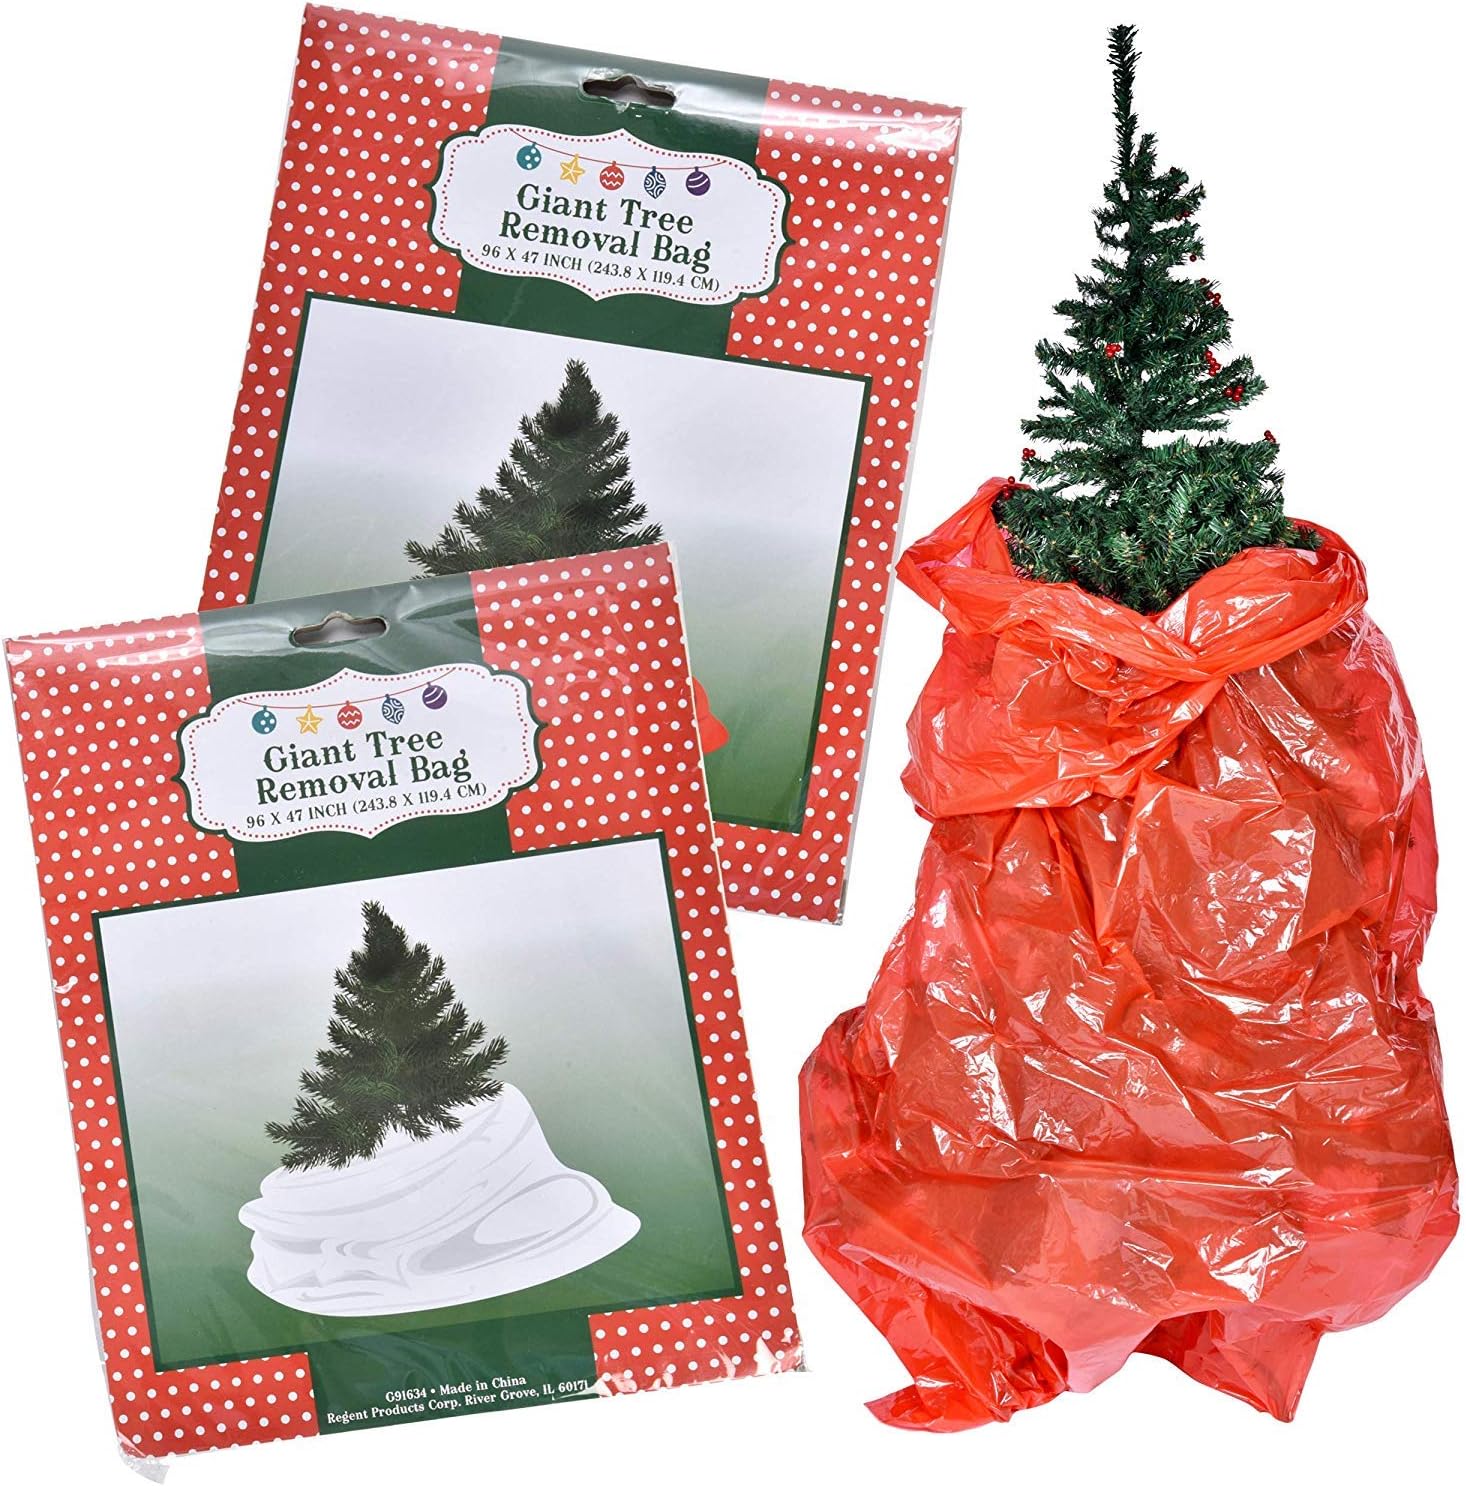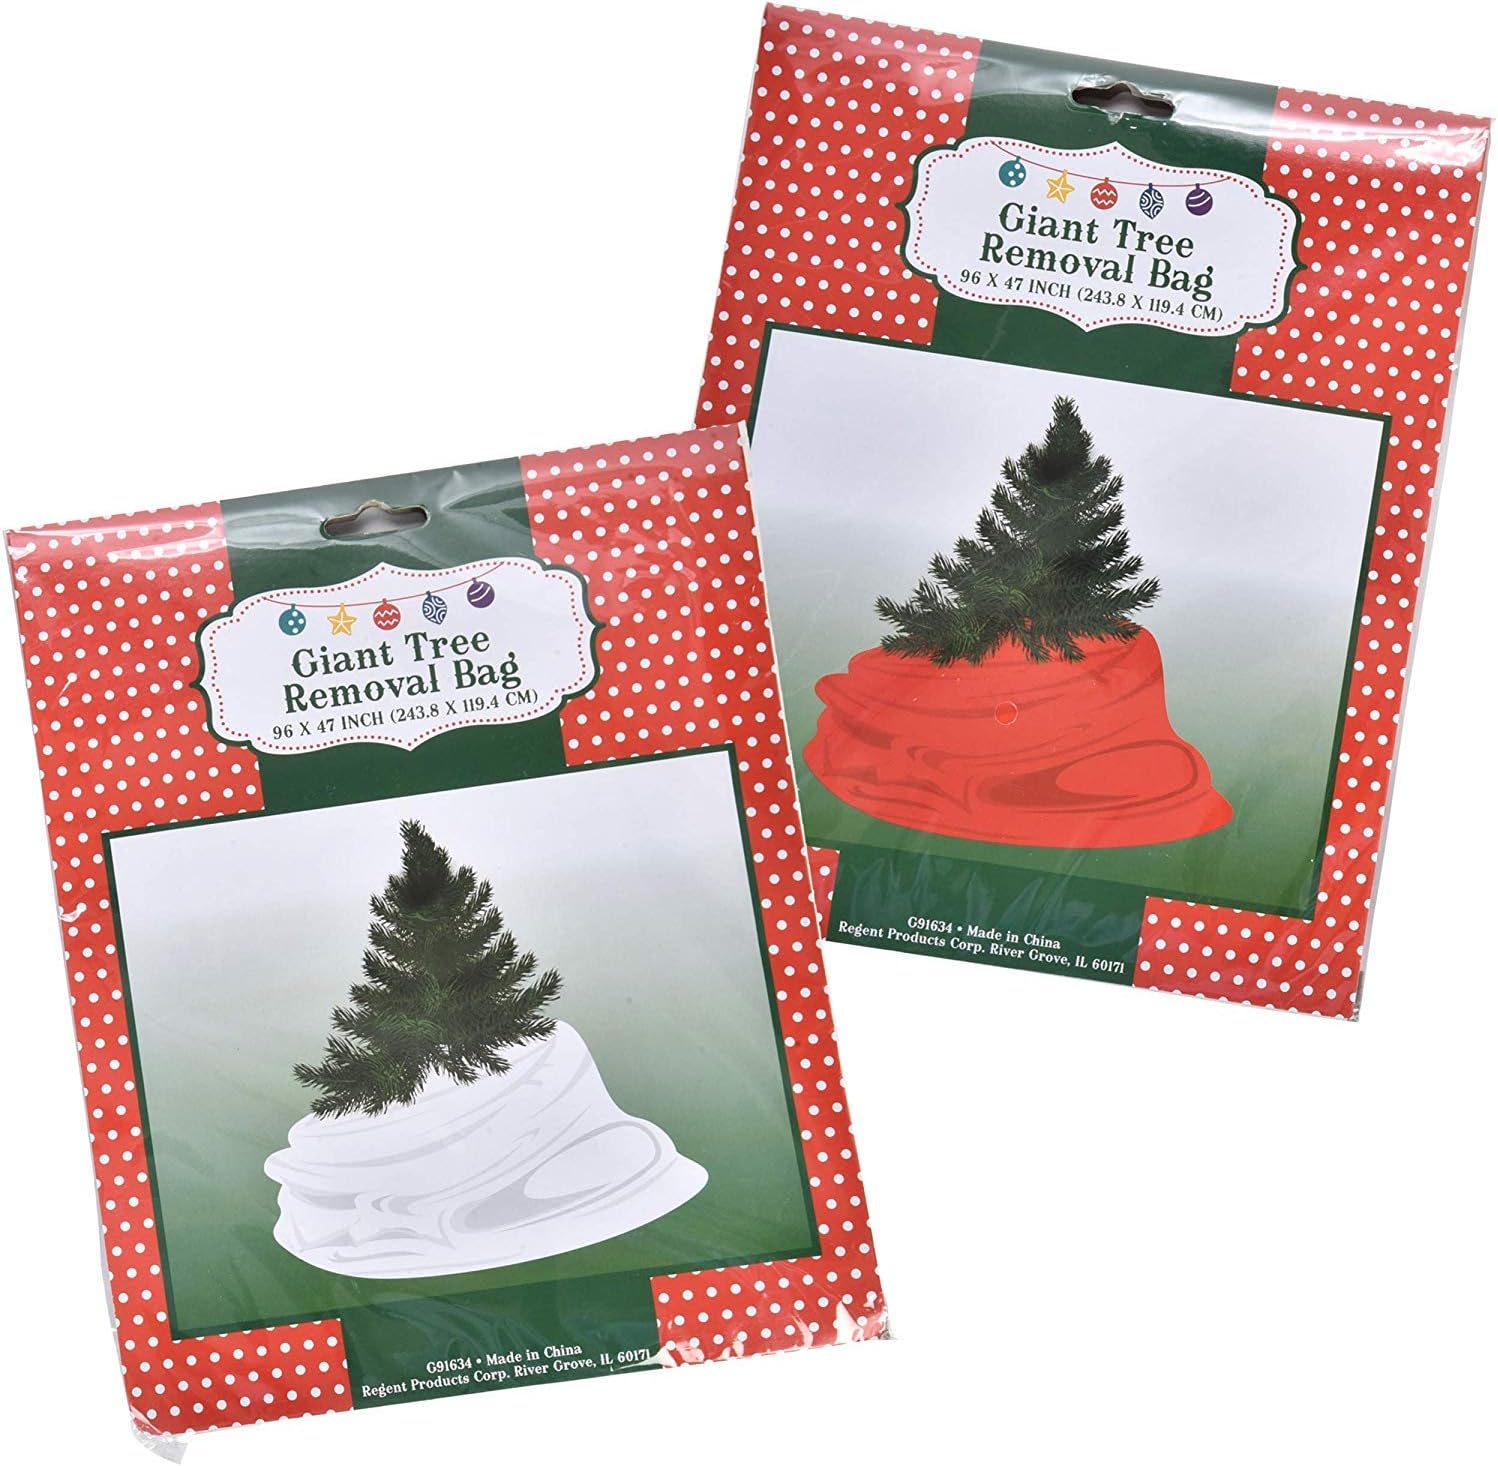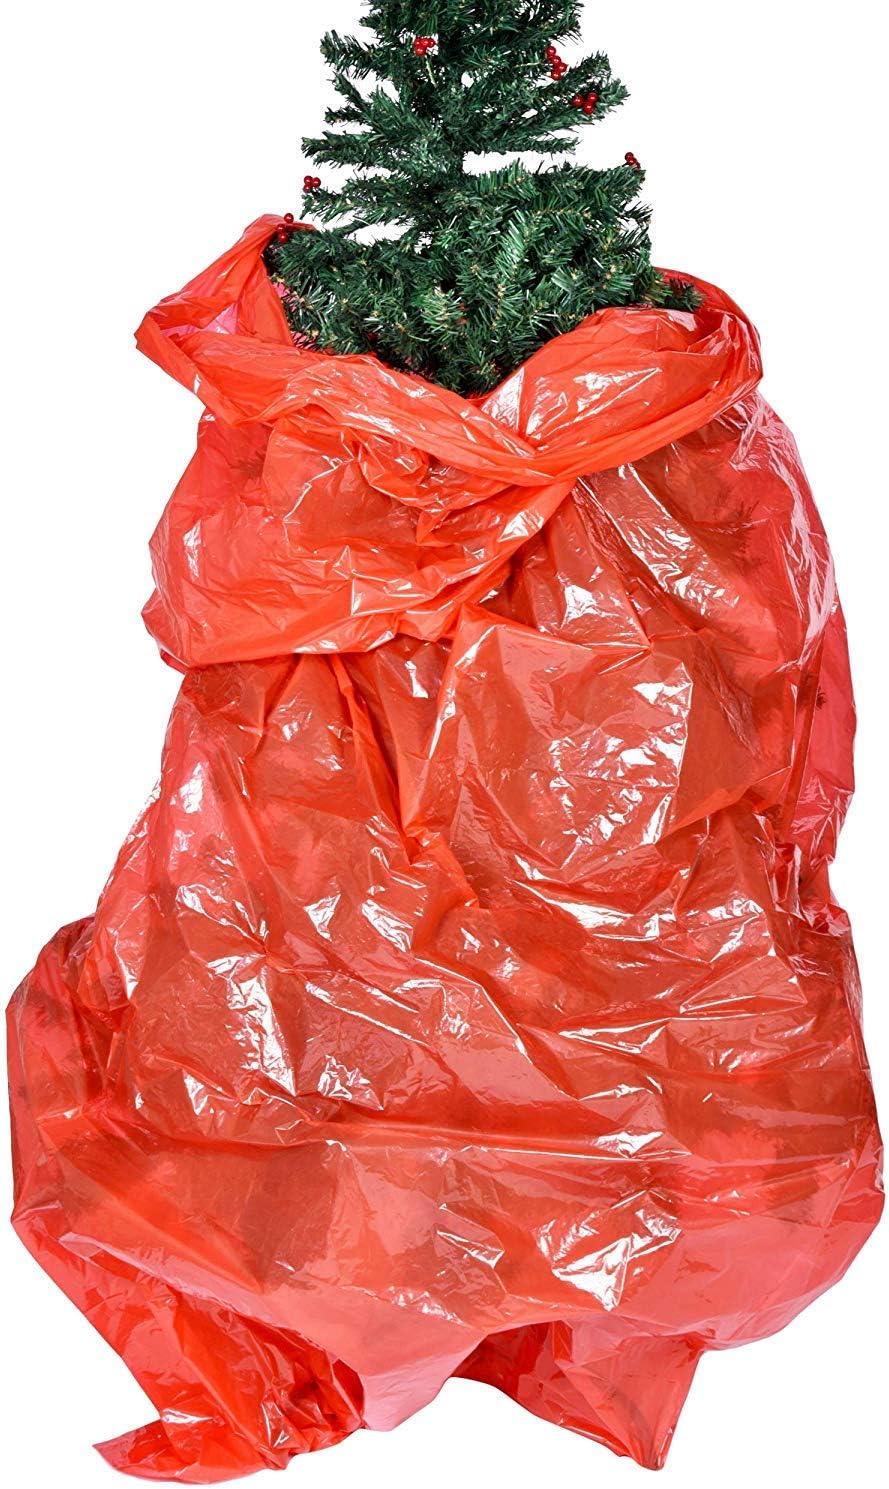
Gift Boutique 2 Pack Christmas Tree Removal Bags in White and Red; Fits Up to 7” Tree; 96 Inches Long, Large Disposal Plastic Garbage Trash Bag Holiday Storage Keeper
Category: Amazon Home
If you love having a real tree at Christmas- the smell, the look, and the atmosphere it creates- but hate the mess of cleaning it up, then this giant Christmas tree removal bag is a perfect way to solve your dilemma! Simply place the tree trunk through a hole in the center of the bag, lift the bag up around your tree and attach the stand. Than let the bag fall and drape as a tree skirt. When ready to dispose, simply pull the bag back up and twist tie for easy carry-out! This bag is perfect to take along to the tree lot to save clean up in your car, for carpeted areas where pine needles become embedded, or to store your artificial tree-dust free! Bag accommodates a big 7' tree and measures with a circumference of 144" and 90" height.
Features: Bags will hold up to a 7 foot assembled tree and large wreaths. This package contains two 96 inch tree bag in White and Red. If you have a tree taller than 7 feet, we recommend you purchase two of these multi use bags. | Place it under your tree during the holidays as a Tree Skirt & Floor Guard to contain all those fallen pine needles or spills when watering. | Christmas Tree Removal Bag is the perfect solution for disposing your tree after the holidays. | After the holidays: Pull skirt up, Tie at Top & Remove your Tree with no mess! | Strong quality garbage bags for all year round and to dispose Christmas decorations.